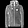
Label: Coat